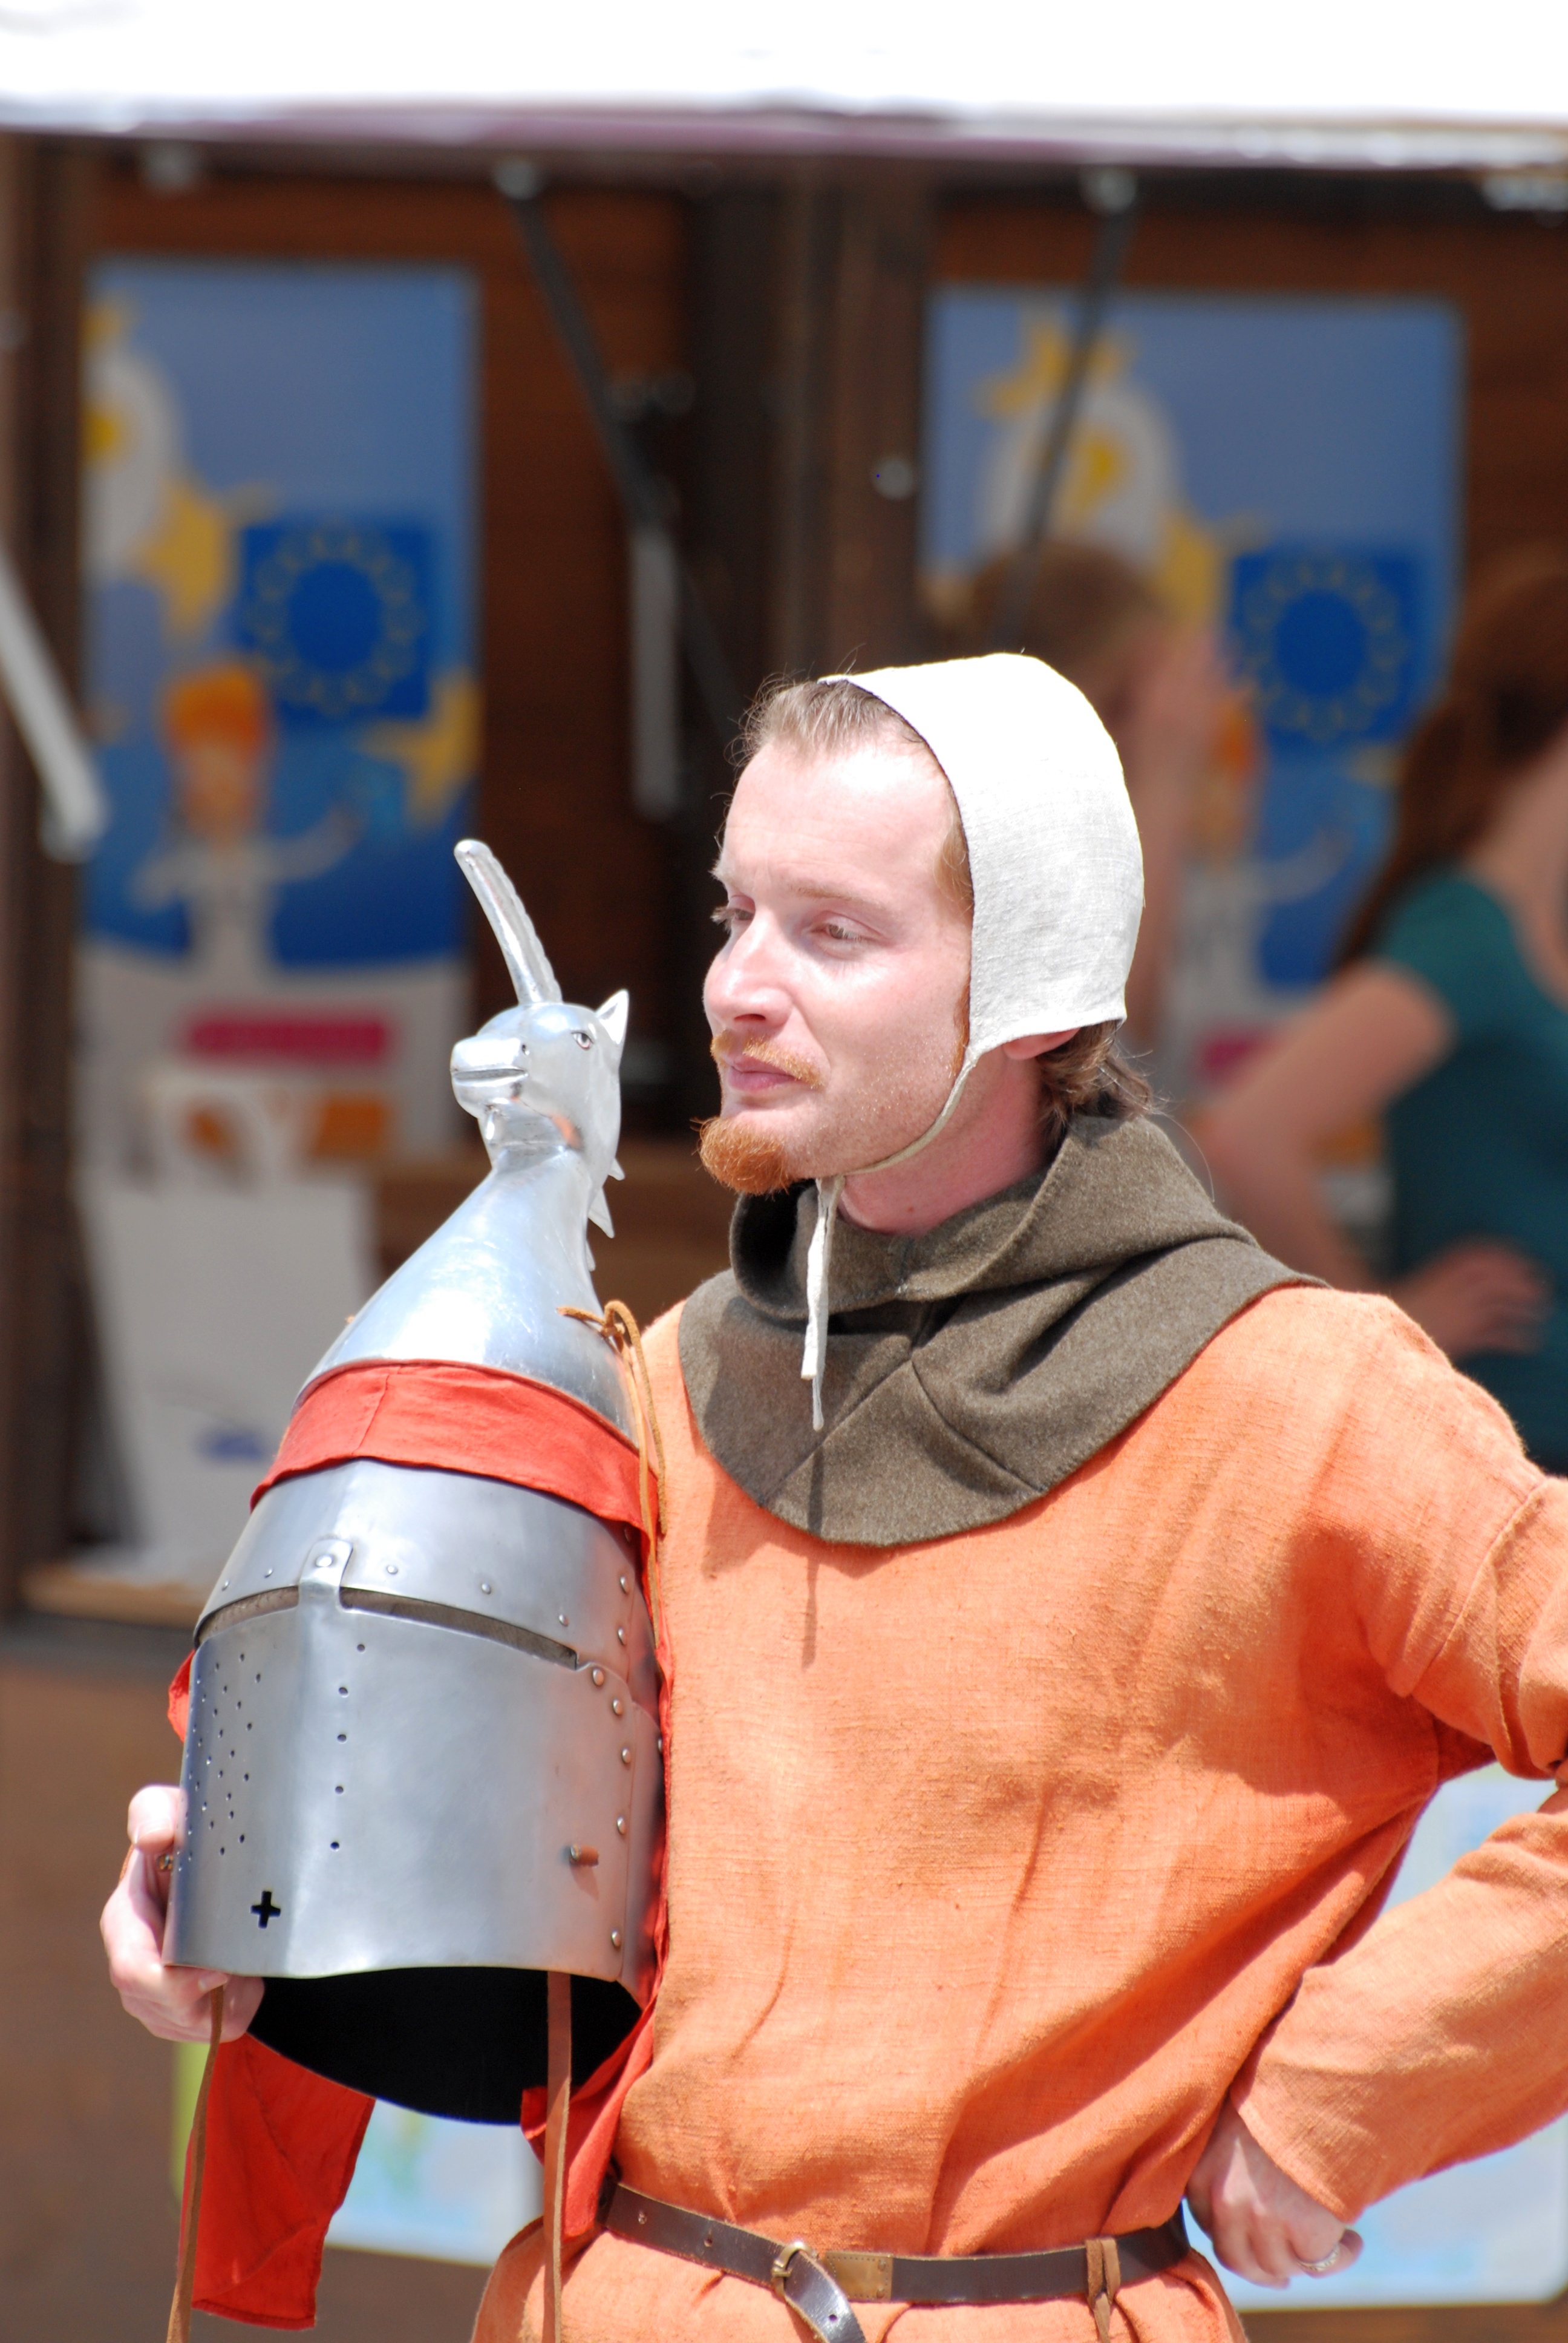
europe, nikon, profession, austria, vienna, nikkor, d80, costume, wien, 70300mm, nikond80, 70300mmf4556gvr, osterreich